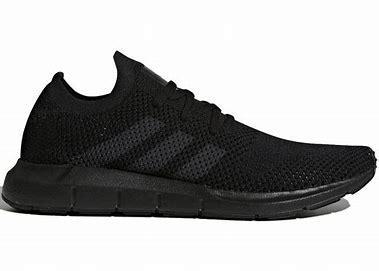
Brand: Adidas
Model: Swift Run